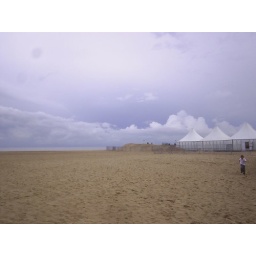
Storm clouds over sand sculptures